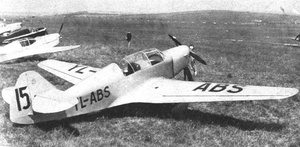
Kārlis Irbītis
En VEF I-12 designet af Kārlis Irbītis
Kārlis Irbītis var en lettisk flykonstruktør.